Ribhi Kamal

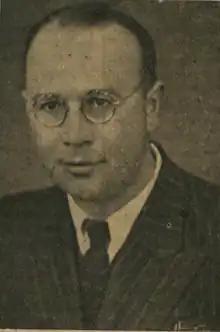
Kamal

Ribhi Tawfik Kamal (Arabic: ربحی كمال; ; 1913 - 1979) was a Palestinian writer, teacher, scholar of Semitic languages, and radio broadcaster. He became known in Palestine for his mastery of the Hebrew language. Following the Nakba, Kamal lived in exile in Syria, where he used his knowledge of Hebrew to oppose Zionism while working for the Syrian intelligence service.